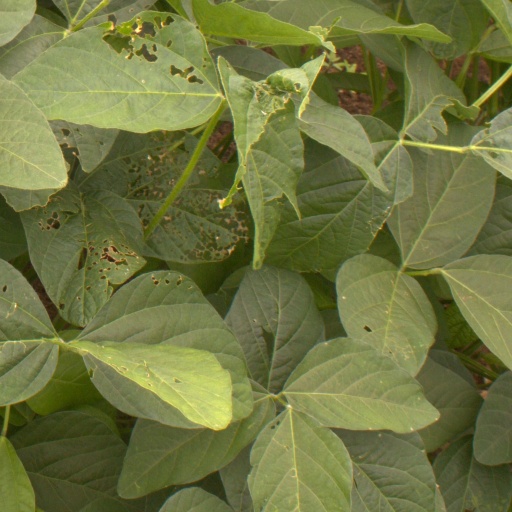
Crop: soybean